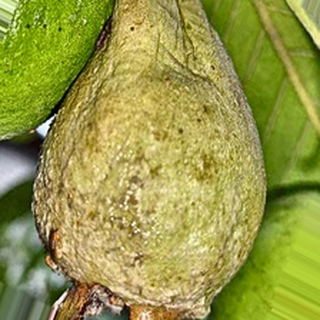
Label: guava_fruit_fly